1981 World Table Tennis Championships

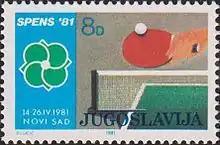

The 1981 World Table Tennis Championships were held in Novi Sad (Yugoslavia) from April 14 to April 26, 1981.